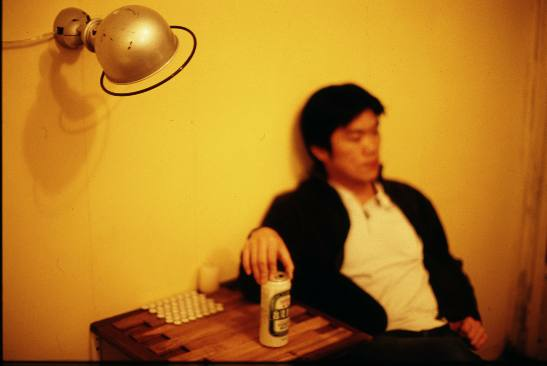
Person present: Yes